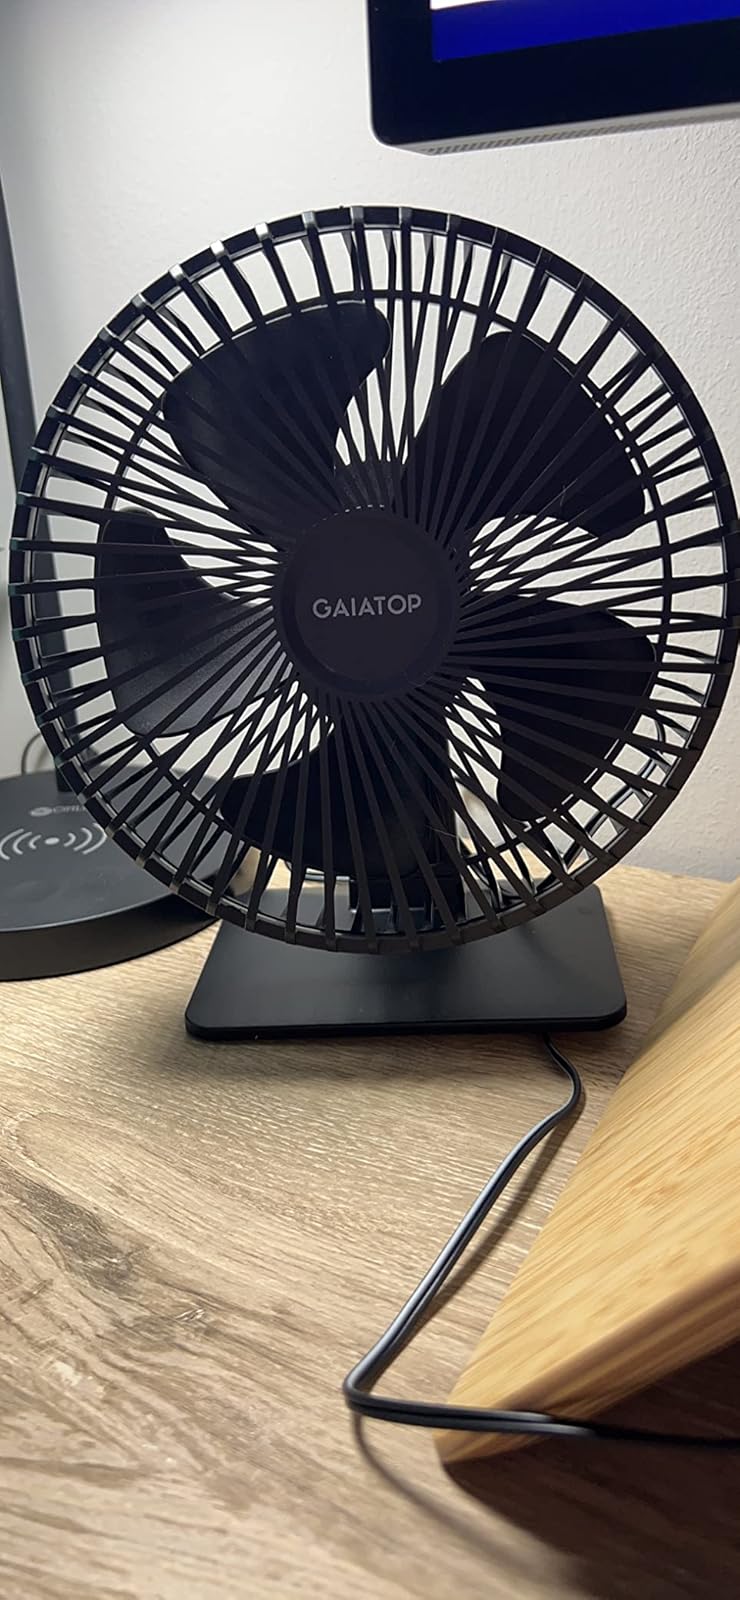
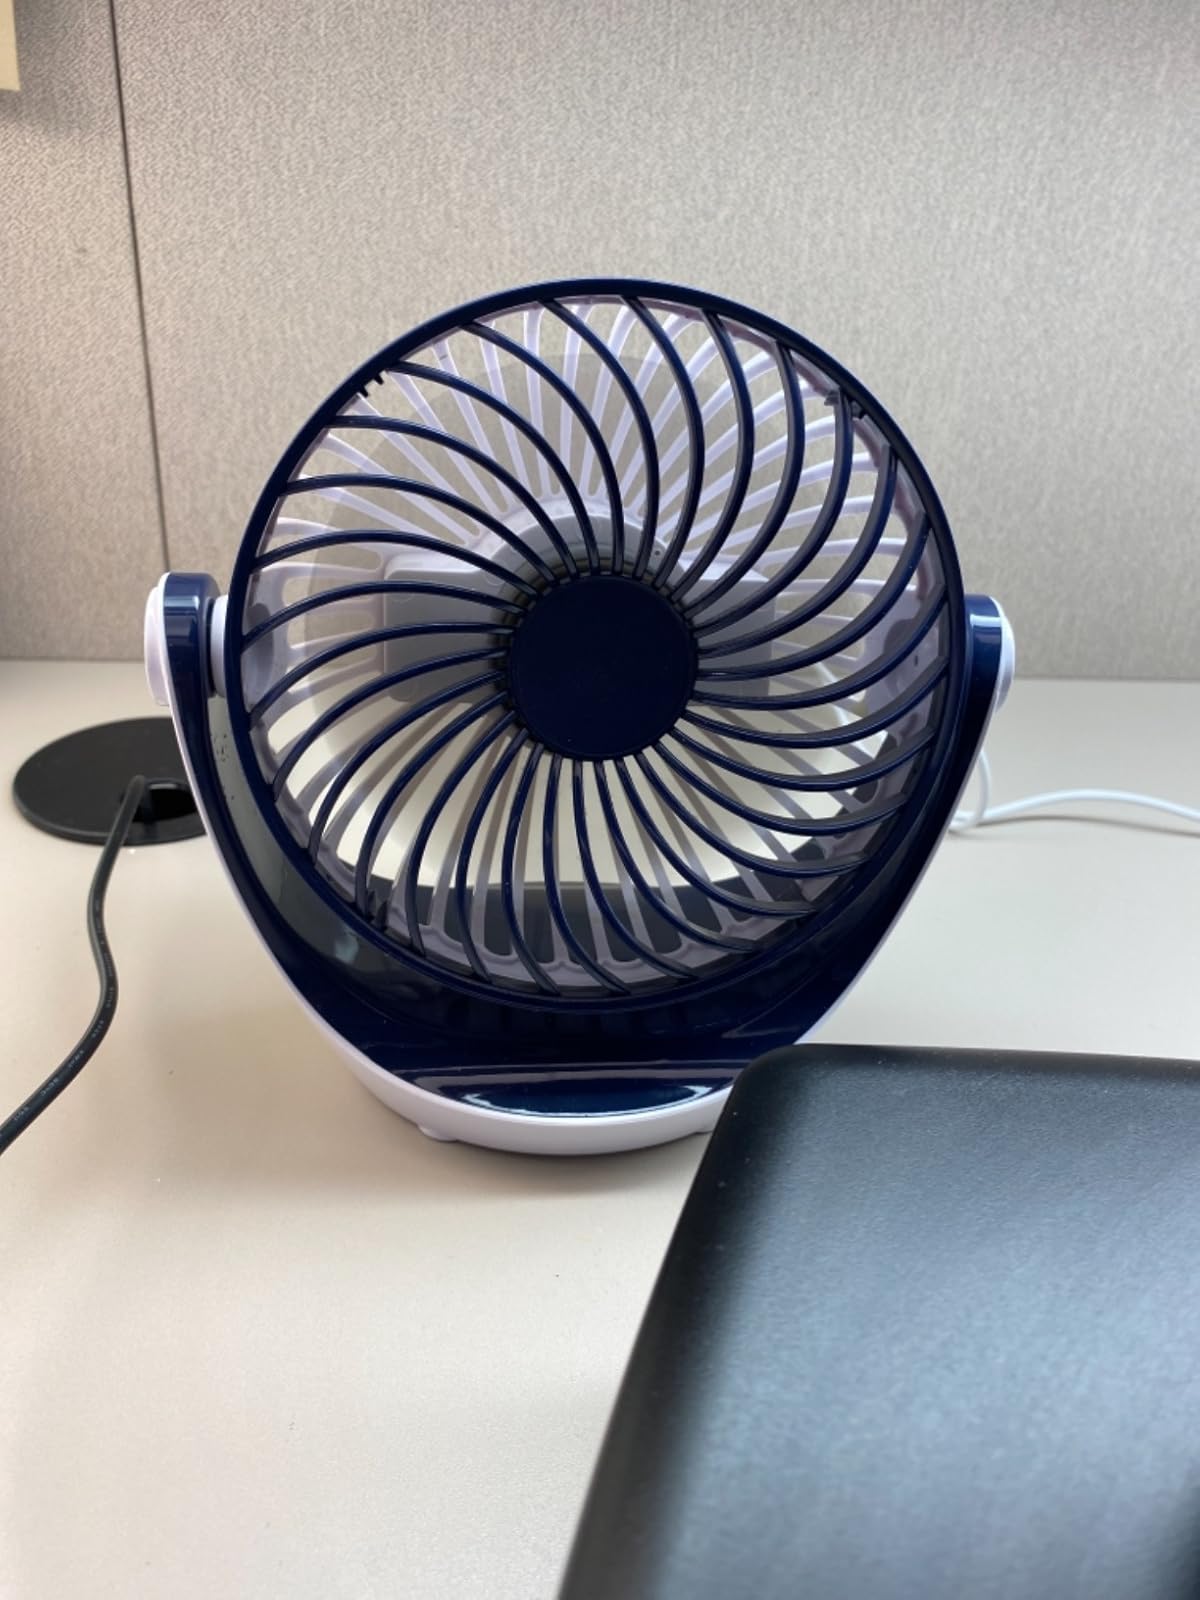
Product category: fan
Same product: no